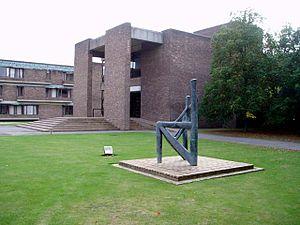
Churchill College est un collège de l'université de Cambridge. Il a été fondé en 1960 sur une initiative de Winston Churchill qui, impressionné par le Massachusetts Institute of Technology, voulait créer une institution semblable en Grande-Bretagne. Il a finalement échangé ses plans contre la proposition plus modeste de créer à Cambridge un collège orienté vers la science et la technologie dans l'université. Churchill voulait un mélange avec des non-scientifiques, pour garantir une formation et un environnement propices pour des étudiants et des professeurs.